Silky sifaka

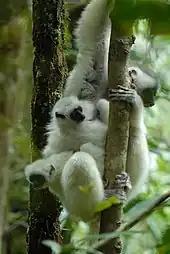
Nonmaternal infant care often occurs in silky sifakas. A mother carrying more than her own infant is rare.

According to some studies, the silky sifaka spends most of its day resting and feeding (about 44 and 25%, respectively). It also devotes approximately 6.8% of the day to social behavior, such as personal grooming, social grooming (allogrooming), and play. The rest of the day is spent traveling and sleeping. Other sources report that the species divides half of the day between traveling and foraging, while the rest is spent resting. Daily foraging usually starts at dawn unless delayed by rain. Group movement is usually led by females, and groups usually travel per day, and may climb along vertical slopes. Although the species spends its time in the trees, terrestrial play is not uncommon, even among adults, with play sessions lasting 30 minutes or more. Like other sifakas, it uses a type of arboreal locomotion known as vertical clinging and leaping. Dominance hierarchies have not been documented among female sifakas, including the silky sifaka, although seasonal hierarchies are known to occur. Aggression, which is generally infrequent, occurs primarily during feeding, where females take priority over males, although submissive signals are not always obvious.